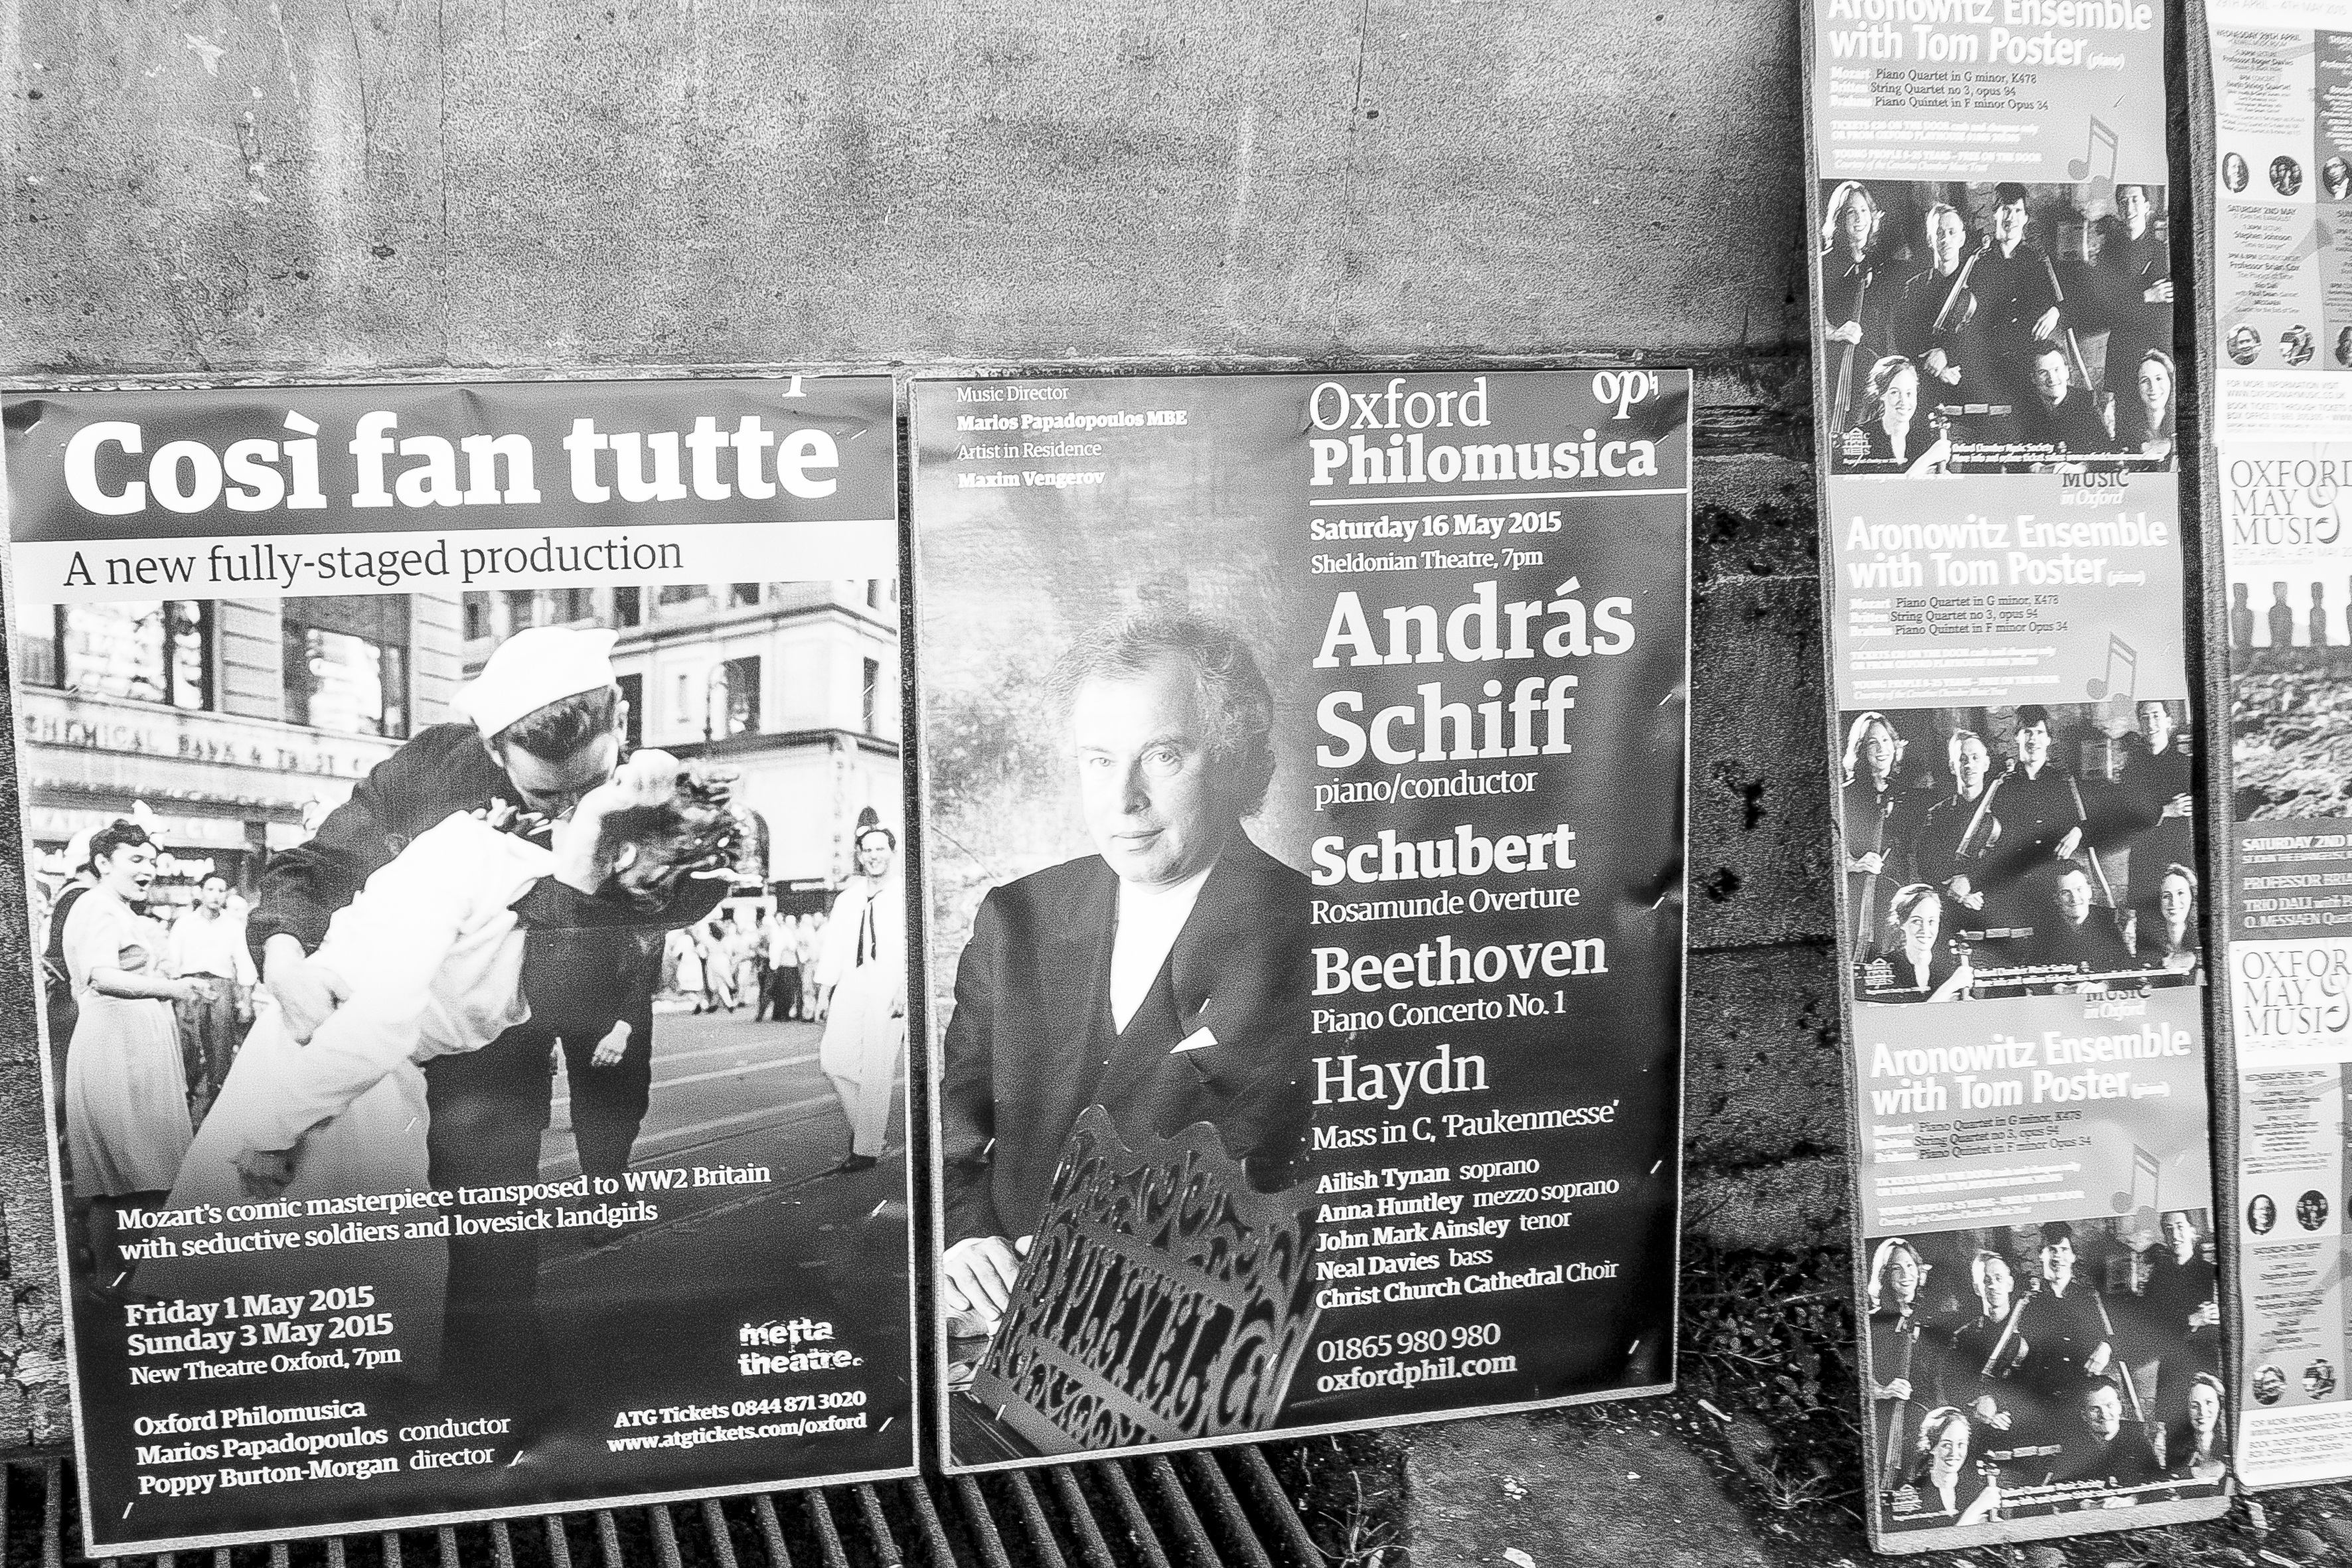
black and white, street, urban, advertising, travel, newspaper, fujifilm, monochrome, brand, uk, england, bw, blackandwhite, blackwhite, ngc, photograph, noiretblanc, poster, history, image, fuji, oxford, fujixt1, fujix, monochrome photography